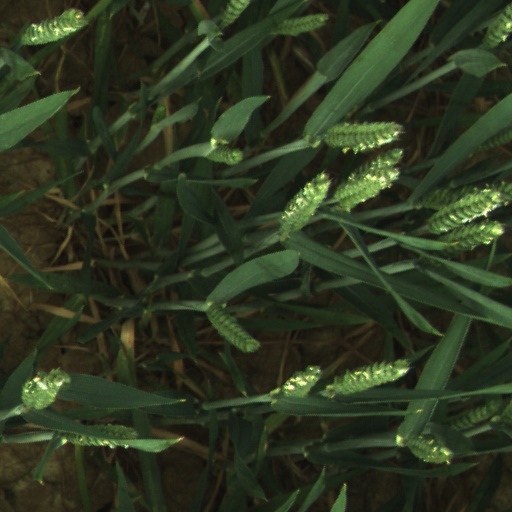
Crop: wheat